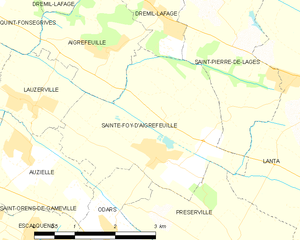
Sainte-Foy-d'Aigrefeuille est une commune française située dans le département de la Haute-Garonne, en région Occitanie.